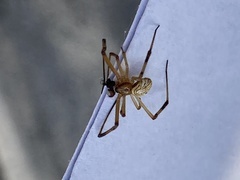
Species: Lactrodectus_hesperus